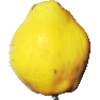
Label: Quince 1